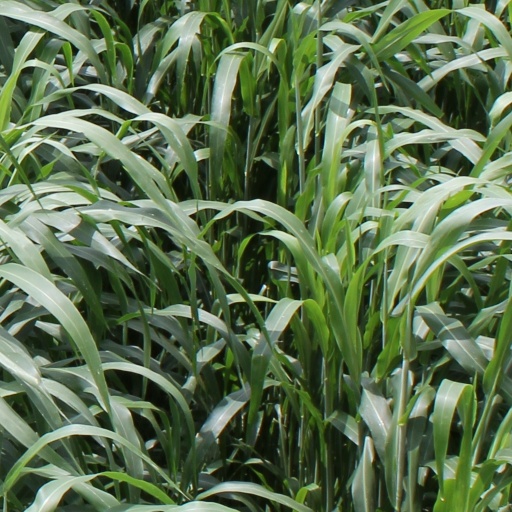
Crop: sorghum